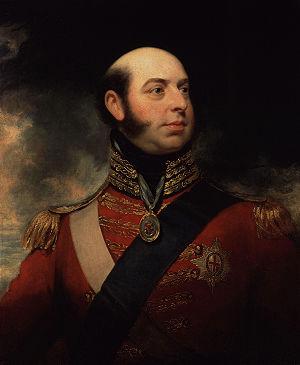
Le field marshal est le plus haut grade dans l'armée de terre britannique depuis 1736. C'est l'équivalent d'un Admiral of the Fleet dans la Royal Navy et d'un Marshal of the Royal Air Force. Ce grade a été utilisé de façon sporadique tout au long de son histoire et a été vacant au cours des XVIIIᵉ et XIXᵉ siècles.
Édouard-Auguste de Grande-Bretagne, duc de Kent et Strathearn, né le 2 novembre 1767 au palais de Buckingham et mort le 23 janvier 1820 à Woolbrook Cottage, est le quatrième fils du roi George III de Grande-Bretagne et le père de la reine Victoria.
Alphonsine-Thérèse-Bernardine-Julie de Montgenêt de Saint-Laurent née le 30 septembre 1760 à Besançon et morte le 8 août 1830 à Paris est l'épouse du baron de Fortisson, colonel de l'armée française, et la maîtresse du prince Édouard-Auguste de Kent.